History of roads in Ireland

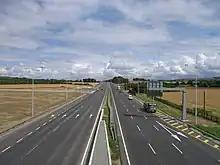
N7 dual-carriageway, near Dublin

Various systems of road classification have operated in Ireland since 1925: the Local Government Act, 1925 divided roads into main roads, county roads and urban roads, giving the Minister for the Environment the power to decide which roads were main roads.